RB Leipzig

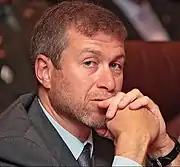
Roman Abramovich, the Russian oligarch, seen here in 2021, has been repeatedly referenced by both critics of RB Leipzig and by people associated with the club, such as Red Bull GmbH co-founder Dietrich Mateschitz and RB Leipzig club CEO Ulrich Wolter.

The second phase of construction began in January 2014. The plans for the second phase were set to create one of Germany's largest training centers for an estimated cost of 35 million euros. Involved in the project was the Dortmund based architect Christoph Helbich, who had previously been involved in the building of a new training center for Borussia Dortmund. For the second phase, the training center was to be expanded with two pitches, an area for goalkeeping practices and a three-story 13,500 square meters sports complex, meant to offer amenities for all RB Leipzig teams, from the U8 team to the professional team. In addition, pitch one was to be provided with a covered grandstand with at least 1,000 seats, for A- and B-junior matches.